Antonella Steni

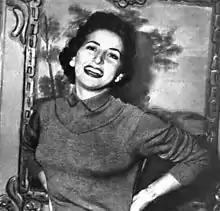

Antonietta Stefanini (3 December 1926 – 18 January 2016), best known as Antonella Steni, was an Italian actress, voice actress, comedian and presenter.